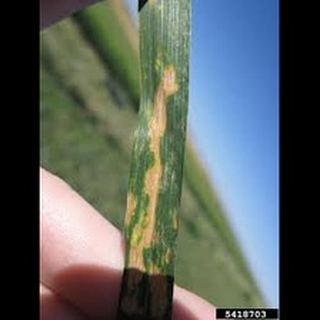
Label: wheat_leaf_blight